Martin Hunt (Medal of Honor)

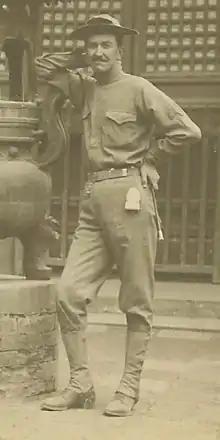
Hunt in 1898

Martin Hunt (July 9, 1873 – July 22, 1938) was an American Private serving in the United States Marine Corps during the Boxer Rebellion who received the Medal of Honor for bravery.